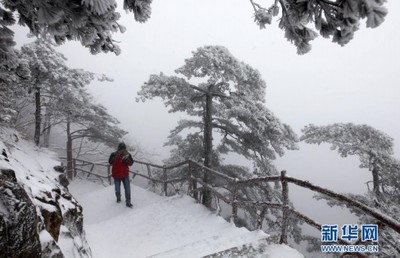
Weather: snow or frosty